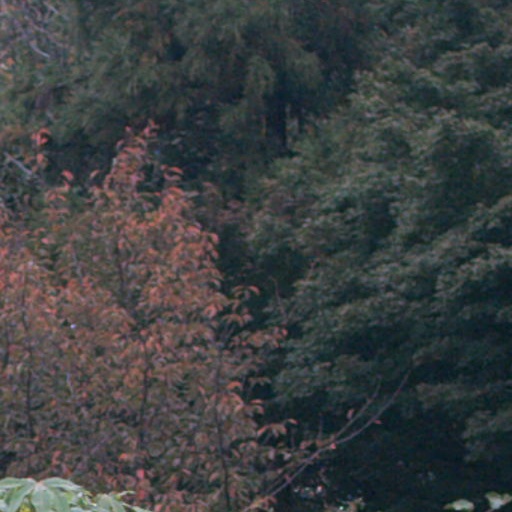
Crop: cassava